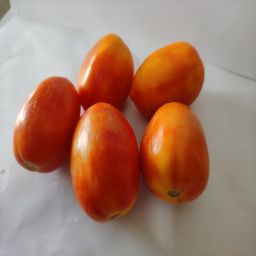
Crop: Tomato
Quality: Ripe